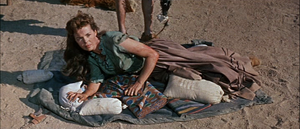
Comanche Station est un western américain réalisé par Budd Boetticher sorti en 1960. Il s'agit du dernier opus du cycle Ranown.